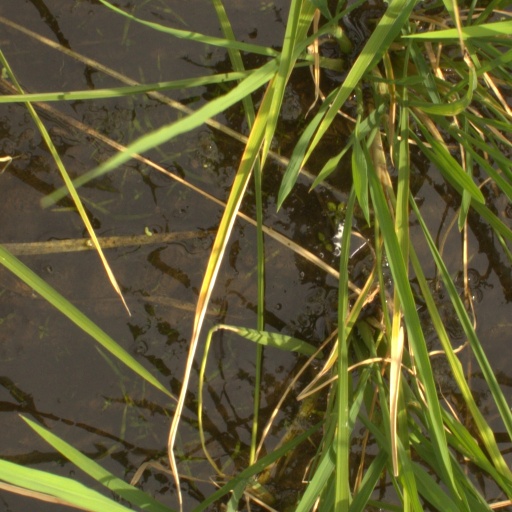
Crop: rice